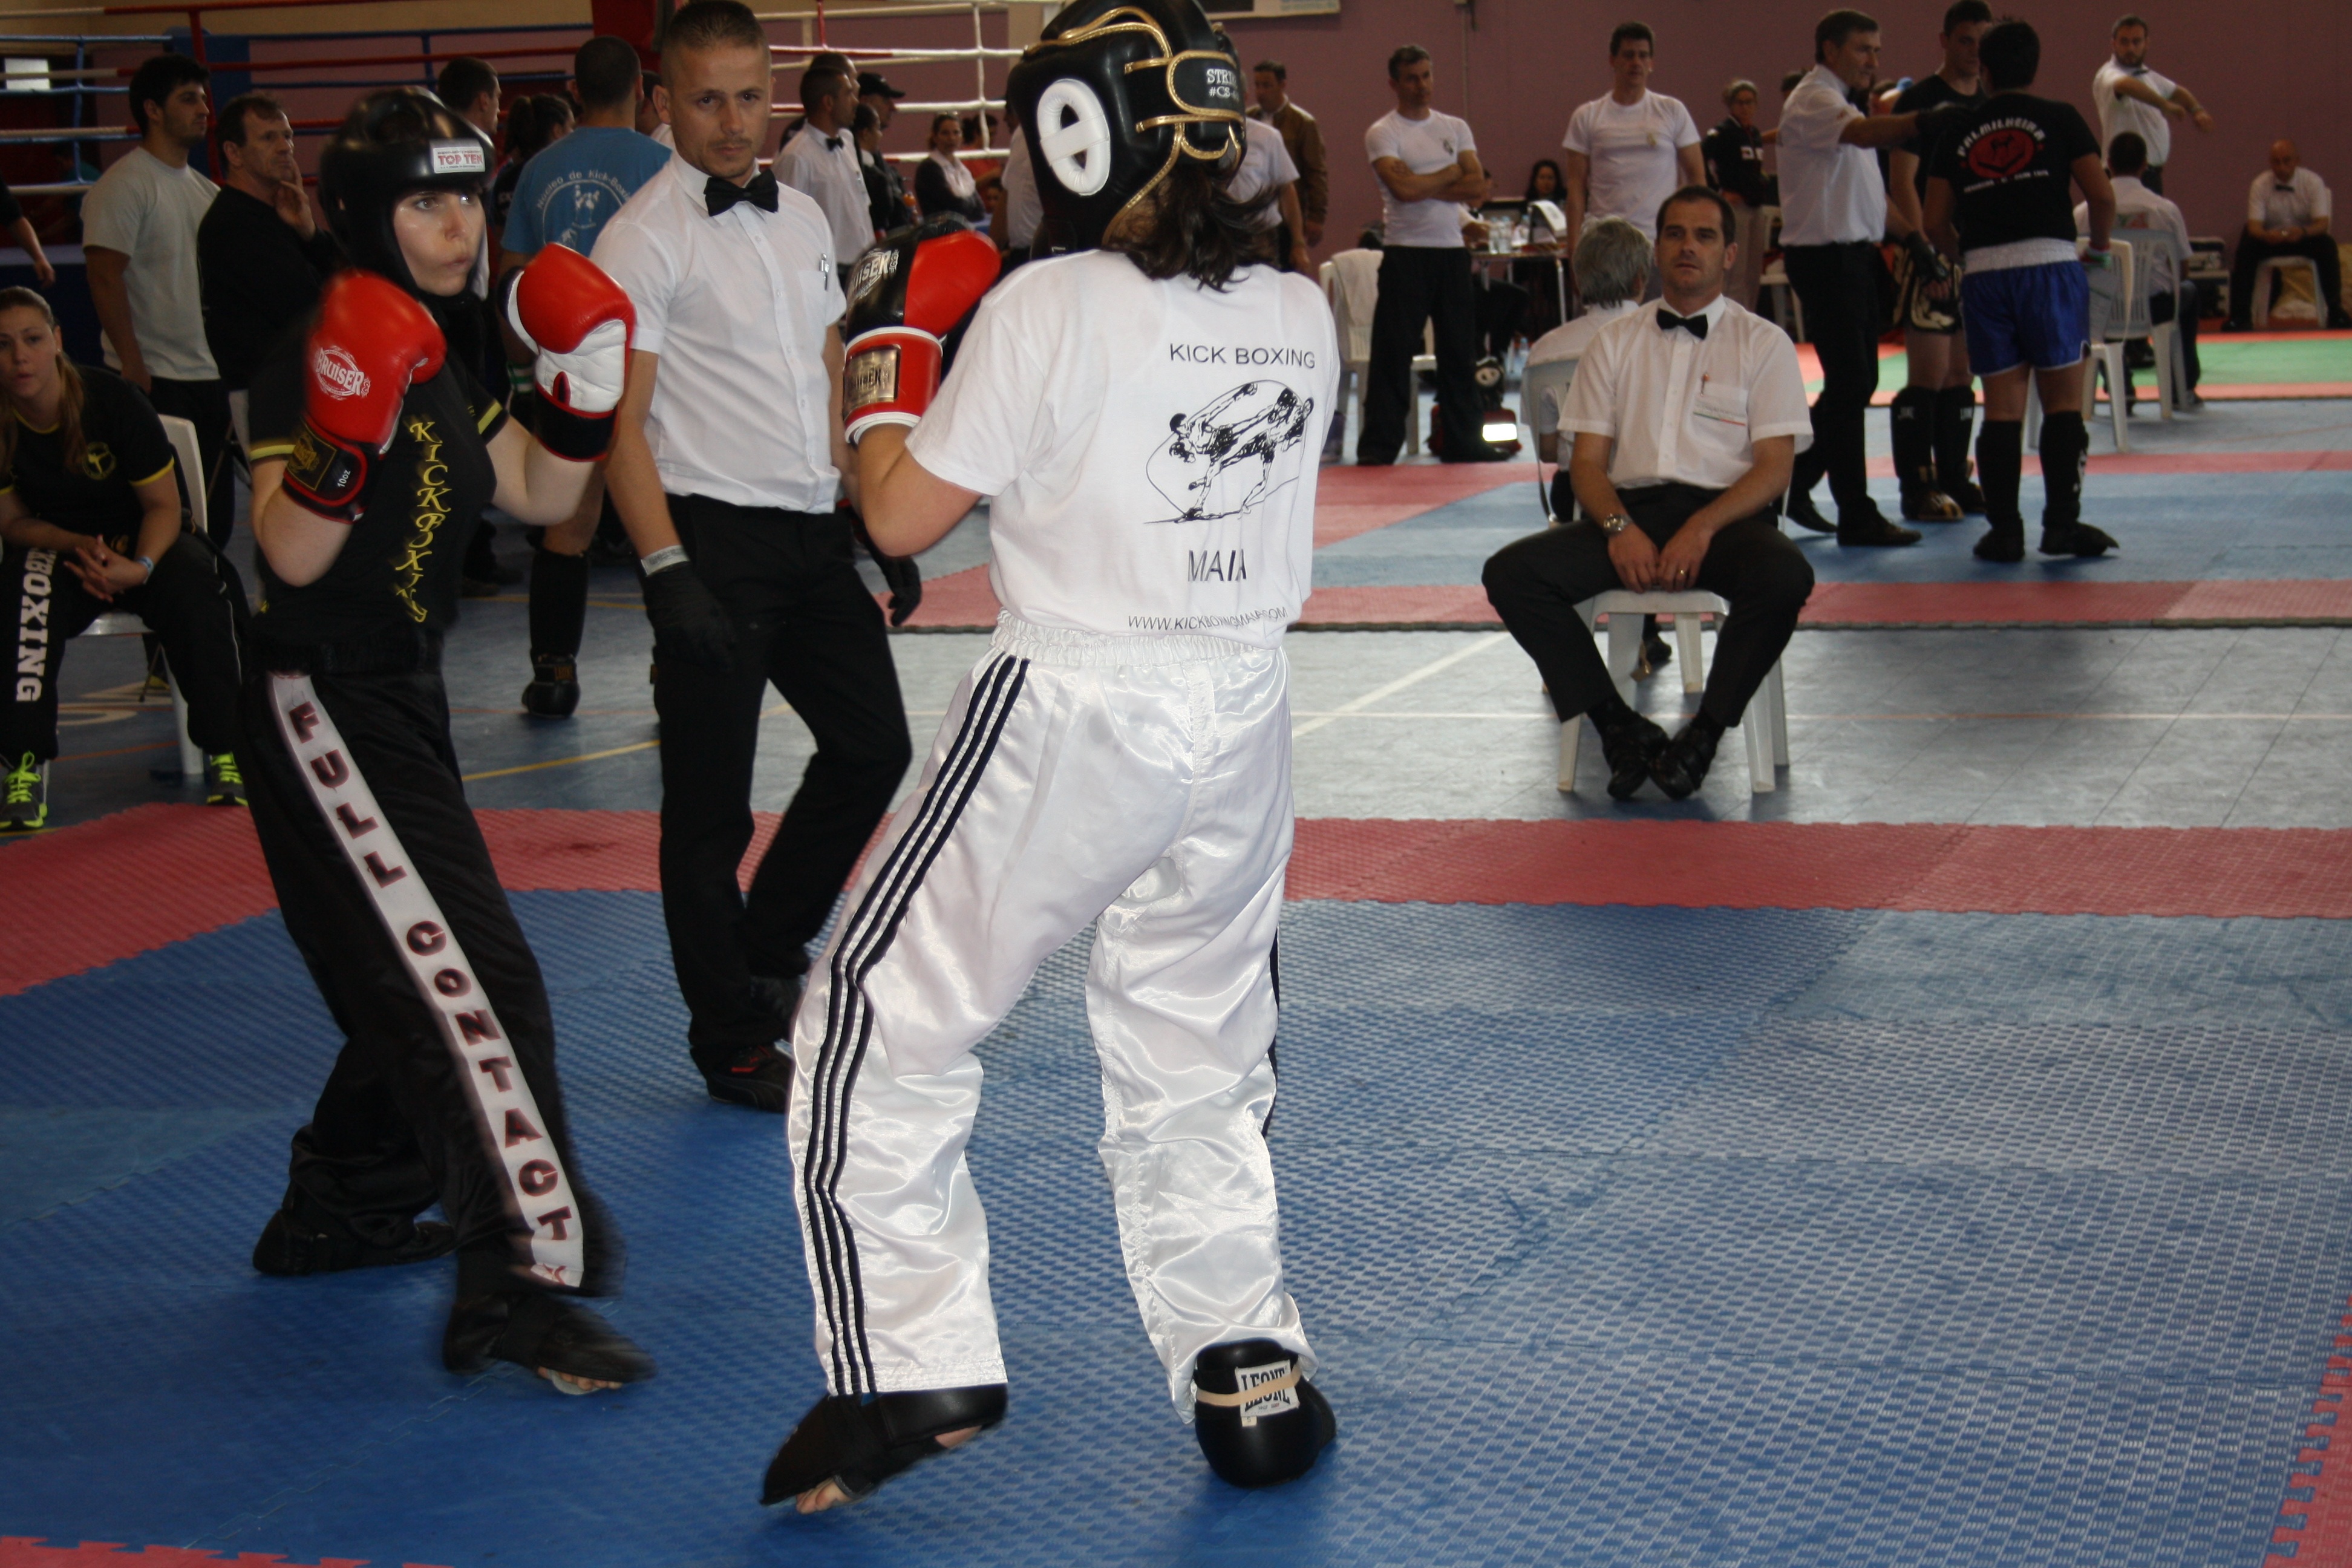
sport, fight, competition, women, sports, combat, taekwondo, kickboxing, martial arts, kick boxing, combat sport, black belt, individual sports, contact sport, striking combat sports, tang soo do, hapkido